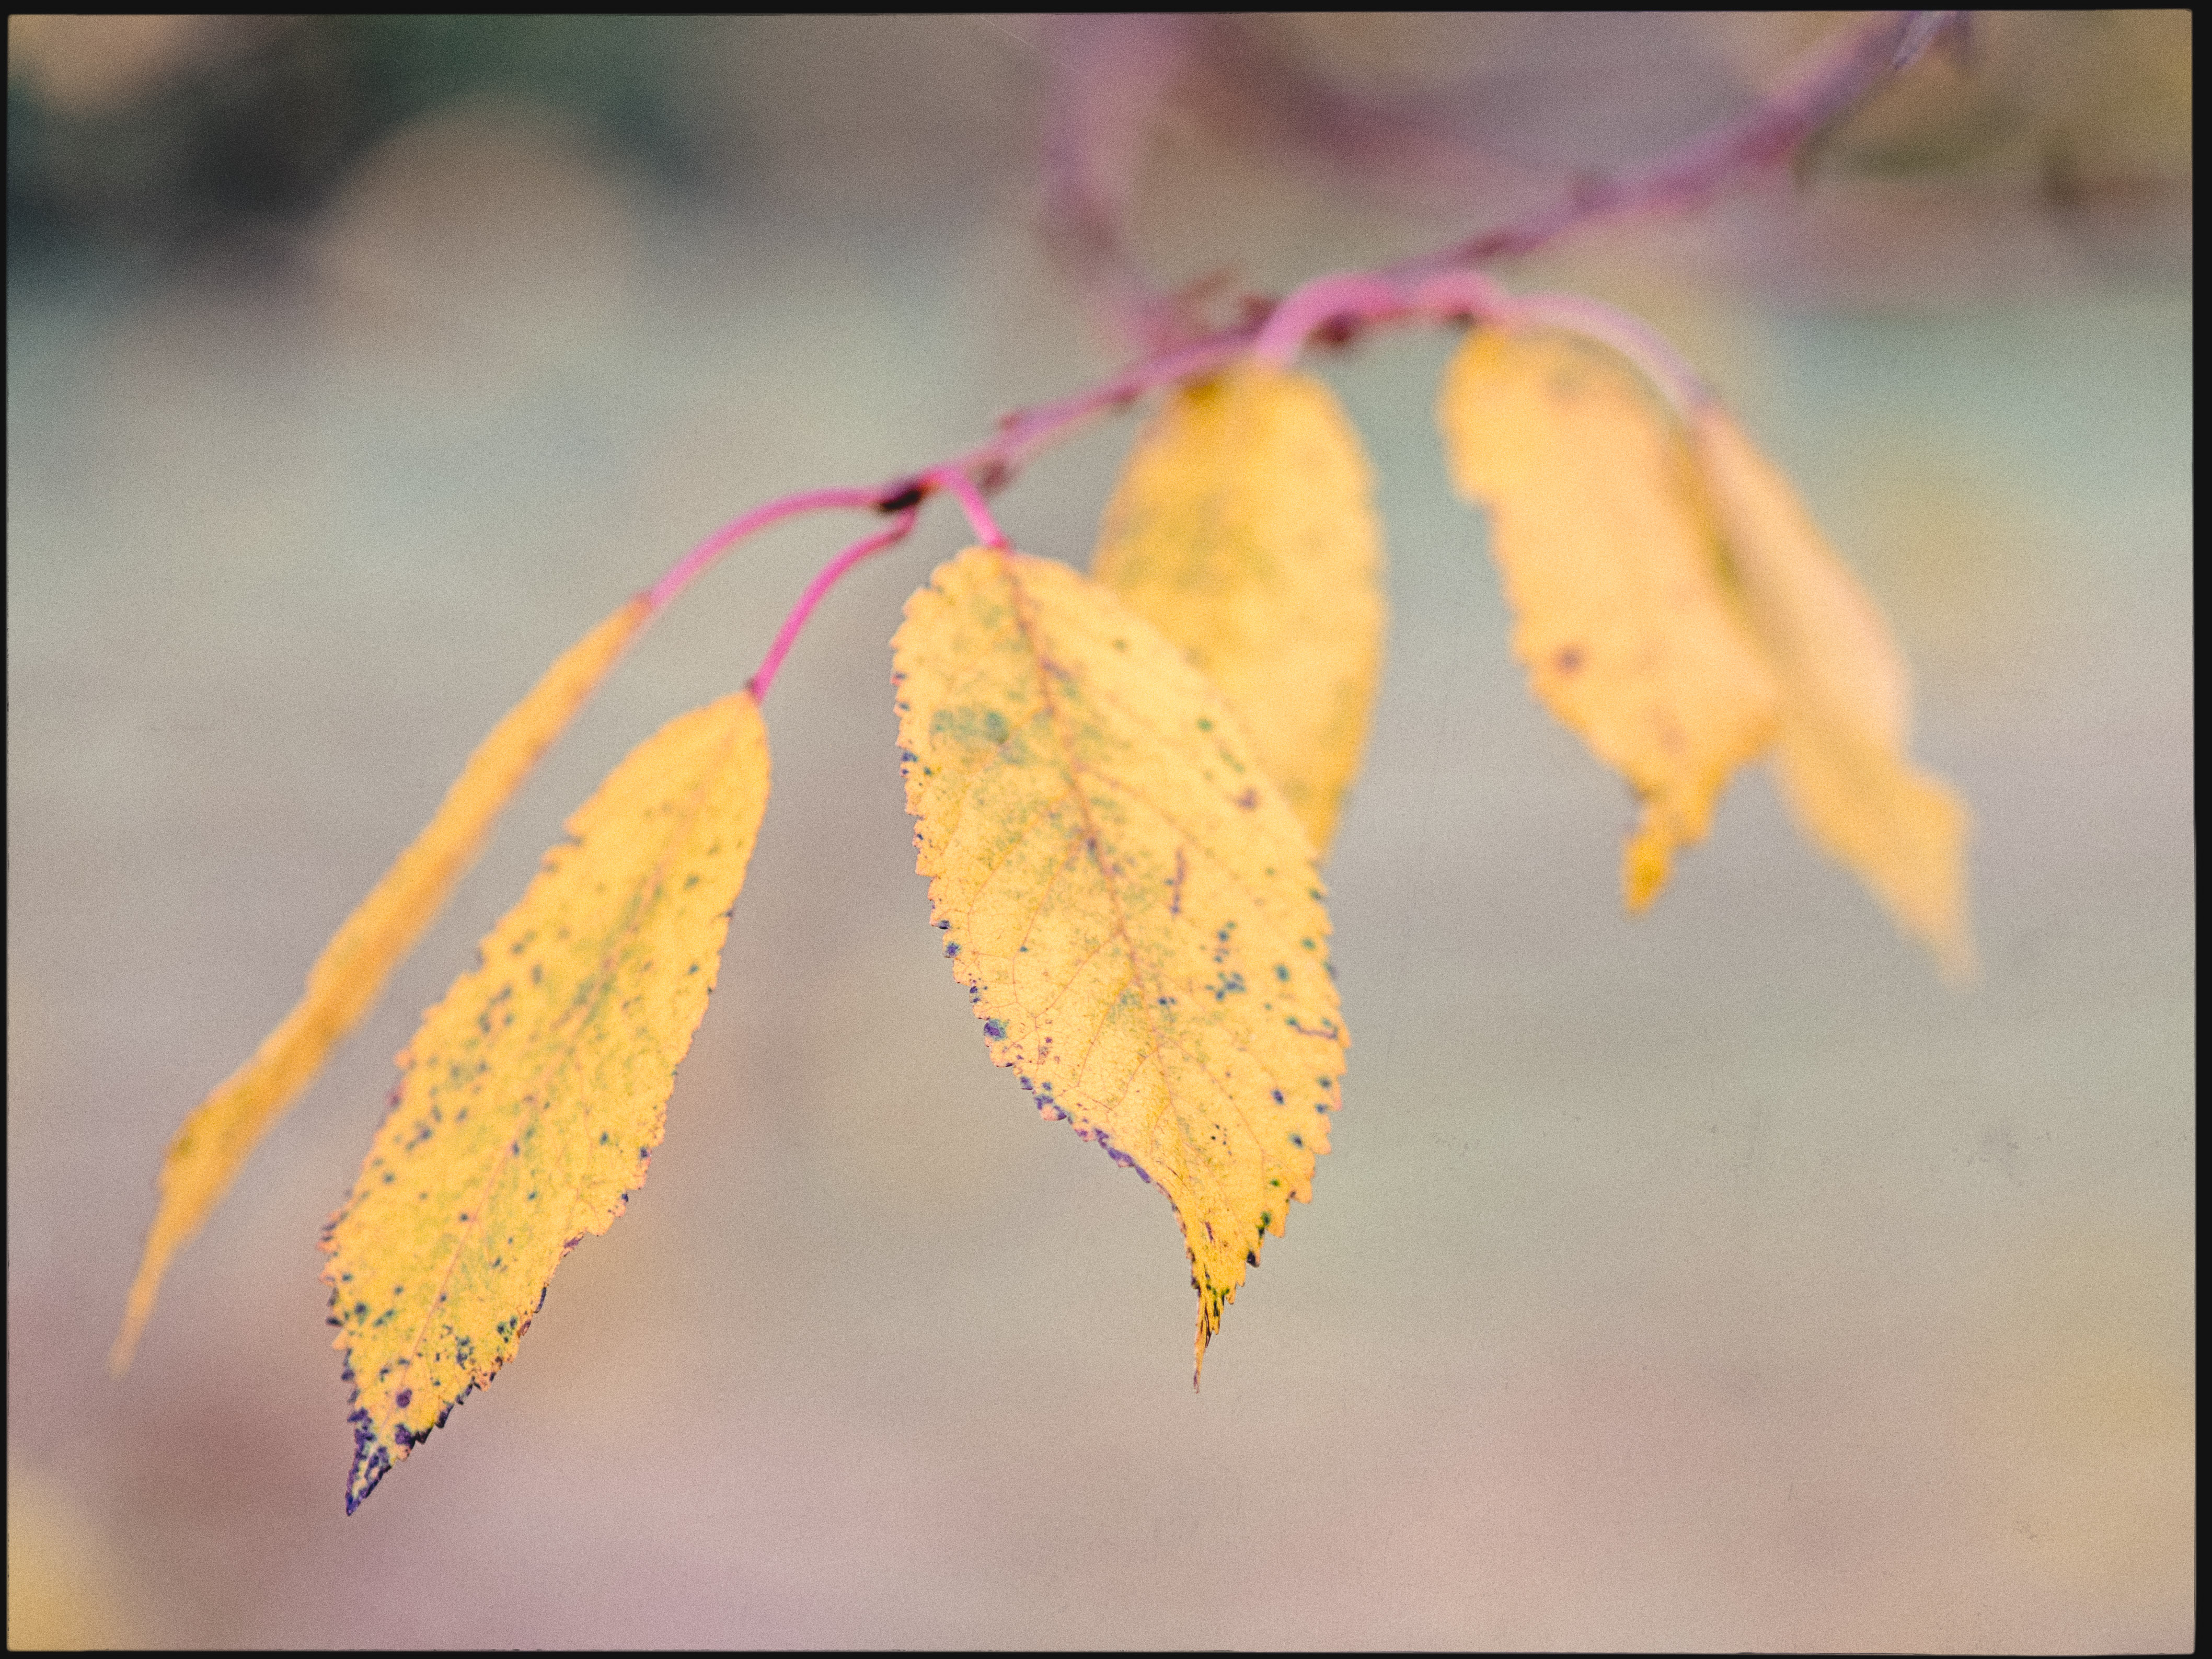
tree, branch, plant, sunlight, leaf, fall, flower, petal, autumn, yellow, flora, season, maple leaf, austria, leaves, vienna, herbst, subtle, macro photography, plant stem, woody plant